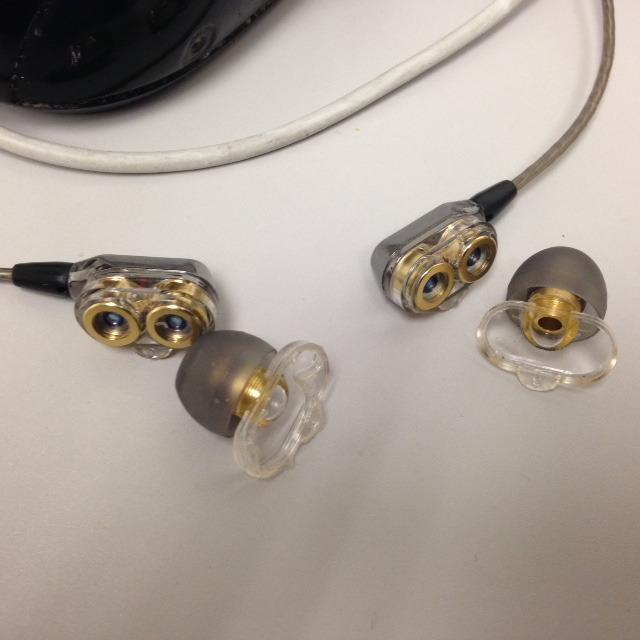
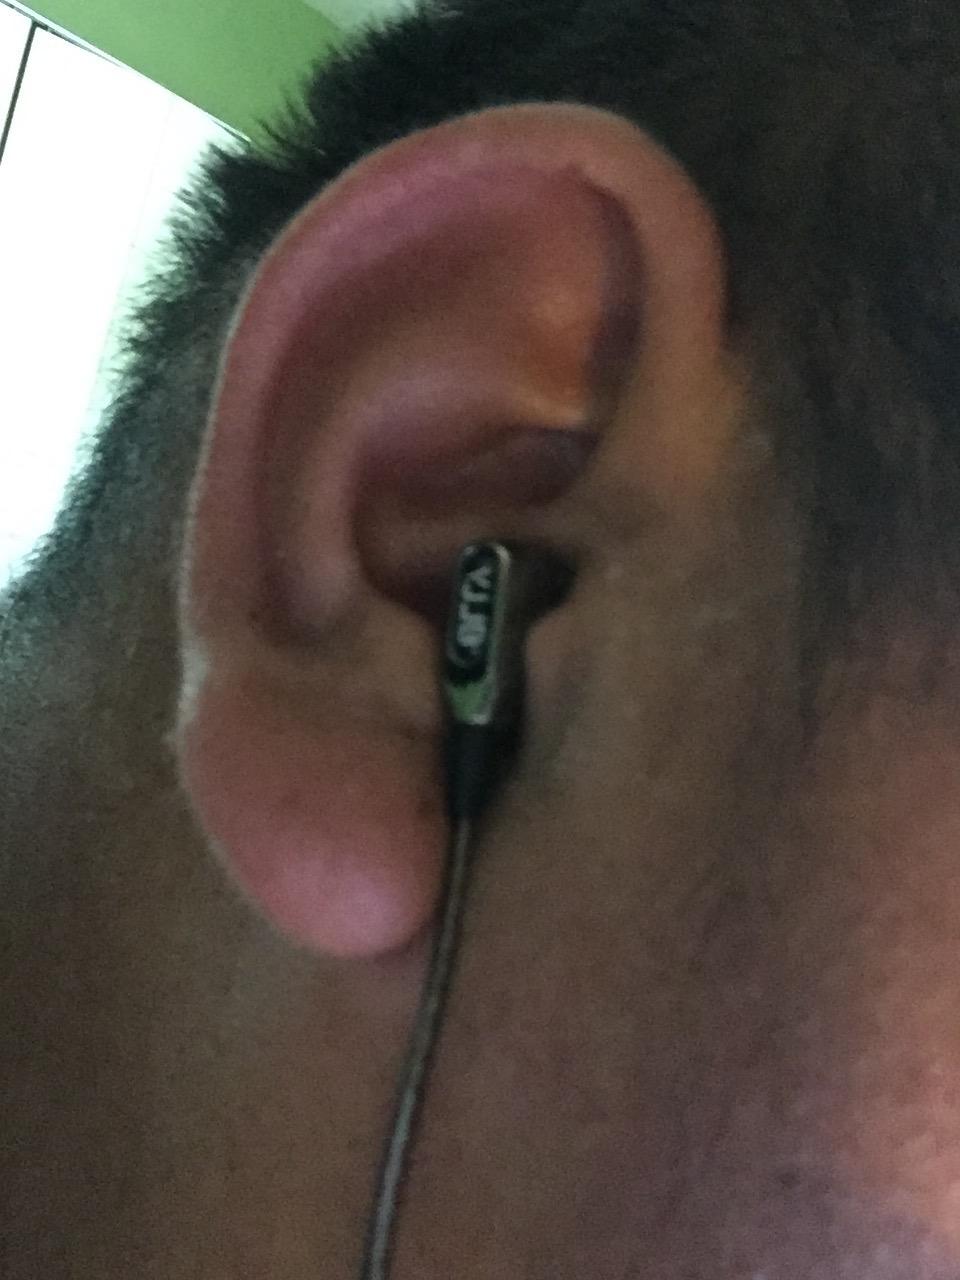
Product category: headphones
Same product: yes